Wyatt Earp

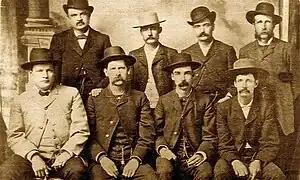
The "Dodge City Peace Commission", June 10, 1883. Standing: William H. Harris, Luke Short, Bat Masterson, William F. Petillon. Seated: Charlie Bassett, Wyatt Earp, Michael Francis "Frank" McLean, and Cornelius "Neil" Brown

The day after Morgan's murder, Deputy U.S. Marshal Wyatt Earp formed a posse made up of his brothers James and Warren, Doc Holliday, Sherman McMaster, Jack "Turkey Creek" Johnson, Charles "Hairlip Charlie" Smith, Dan Tipton, and Texas Jack Vermillion to protect the family and pursue the suspects, paying them $5 a day. They took Morgan's body to the railhead in Benson, and James accompanied it to the family home in Colton, California, where Morgan's wife and parents waited to bury him. The posse guarded Virgil and Allie to Tucson, where they had heard that Frank Stilwell and other Cowboys were waiting to kill Virgil. The next morning, Frank Stilwell's body was found alongside the tracks, with a shotgun bullet in his chest. Wyatt and 5 other federal lawmen were indicted for murdering him, and Tucson Justice of the Peace, Charles Meyer, issued warrants for their arrest.